Yata no Kagami

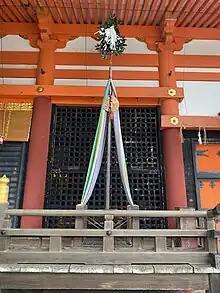
Right Masakaki at Yasaka Shrine featuring a Mirror and Magatama

The represents "wisdom" or "honesty," depending on the source. Its name literally means "The Eight Mirror," a reference to its size. Mirrors in ancient Japan represented truth because they merely reflected what was shown, and were objects of mystique and reverence (being uncommon items).